Shenyang

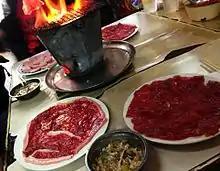
Korean-Chinese style barbecue in mud brazier (泥炉烧烤) is exclusively in Shenyang

The city is served by the Shenyang Taoxian International Airport, located in Hunnan District. It is one of the eight major airline hubs and the 23rd busiest airport in China.